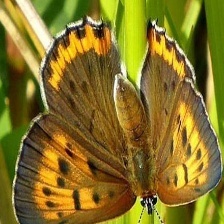
Species: COPPER TAIL